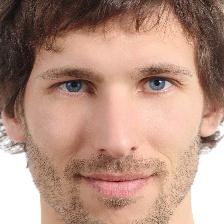
Label: faces